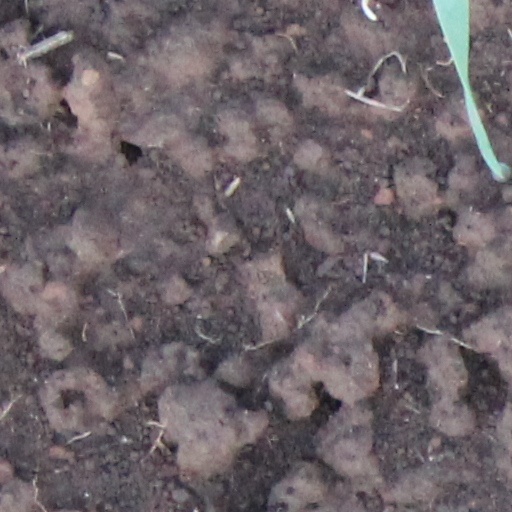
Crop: wheat